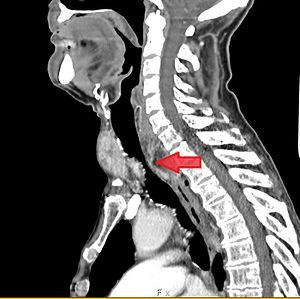
Tomodensitométrie avec injection de produit de contraste iodé montrant un volumineux goitre, qui comprime la trachée cervicale.
Une sténose trachéale est, en médecine humaine, un rétrécissement anormal de la trachée. Lorsque la zone rétrécie s'étend au larynx, vers la région sous-glottique — sous les cordes vocales —, il s'agit par extension d'une sténose laryngotrachéale. La lumière de la trachée, en forme de fer à cheval, a normalement un calibre interne de 1 à 2 cm et permet le passage de l'air jusqu'aux poumons. Une réduction de calibre, appelée sténose, entraîne une difficulté à respirer et une respiration bruyante à type de stridor ou de cornage. Ces signes cliniques apparaissent généralement à partir d'une réduction de calibre de 50 % mais, en cas d'apparition progressive de la sténose, peuvent n'être présents qu'à partir d'une sténose à 75 % de la lumière trachéale. Non traitée, une sténose trachéale peut entraîner une détresse respiratoire.